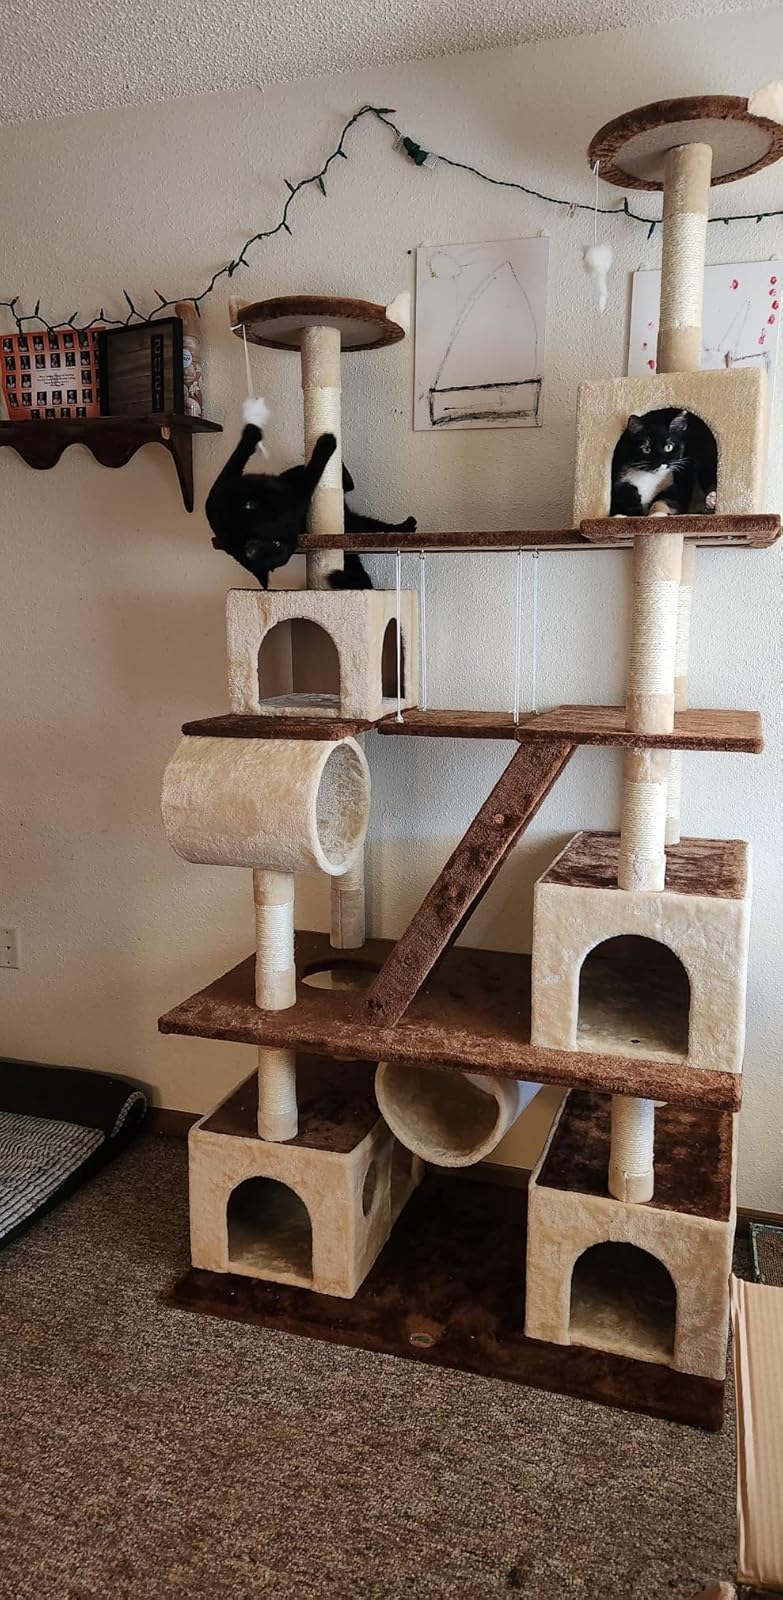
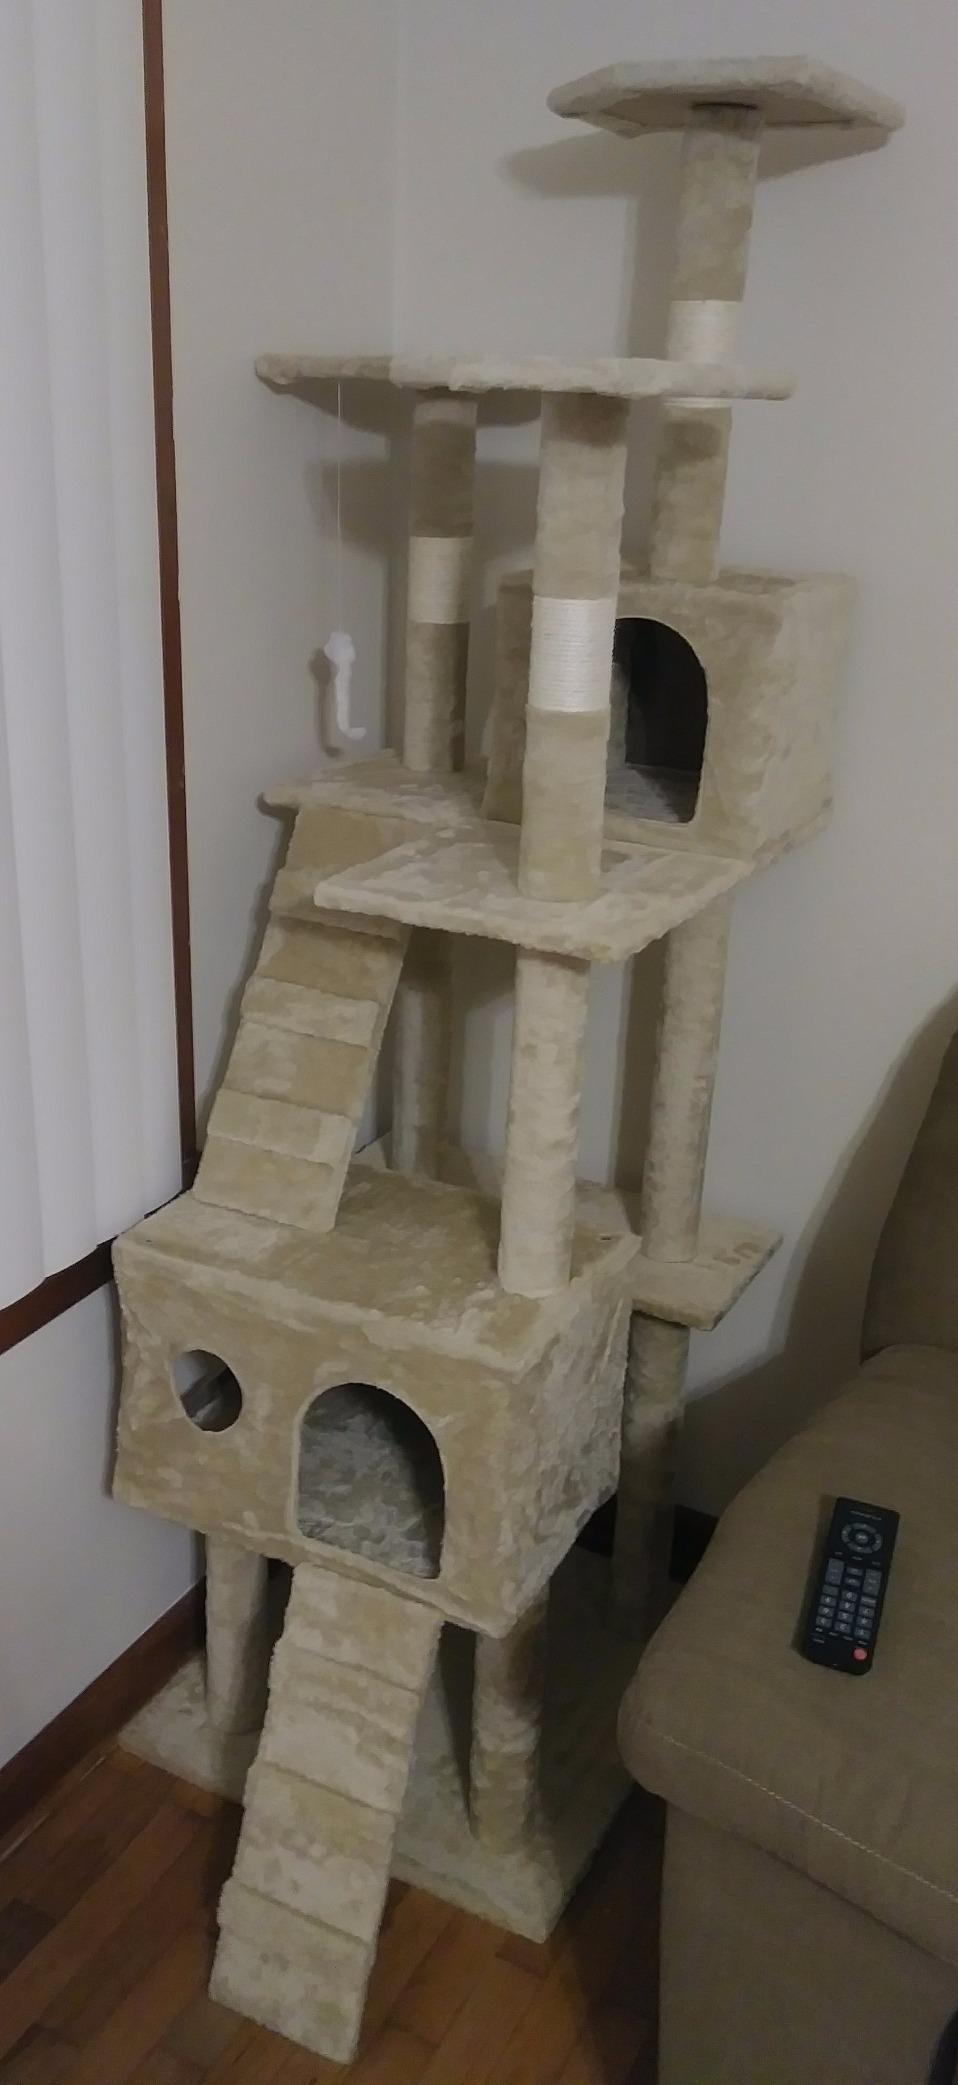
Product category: items_cat tree
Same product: no